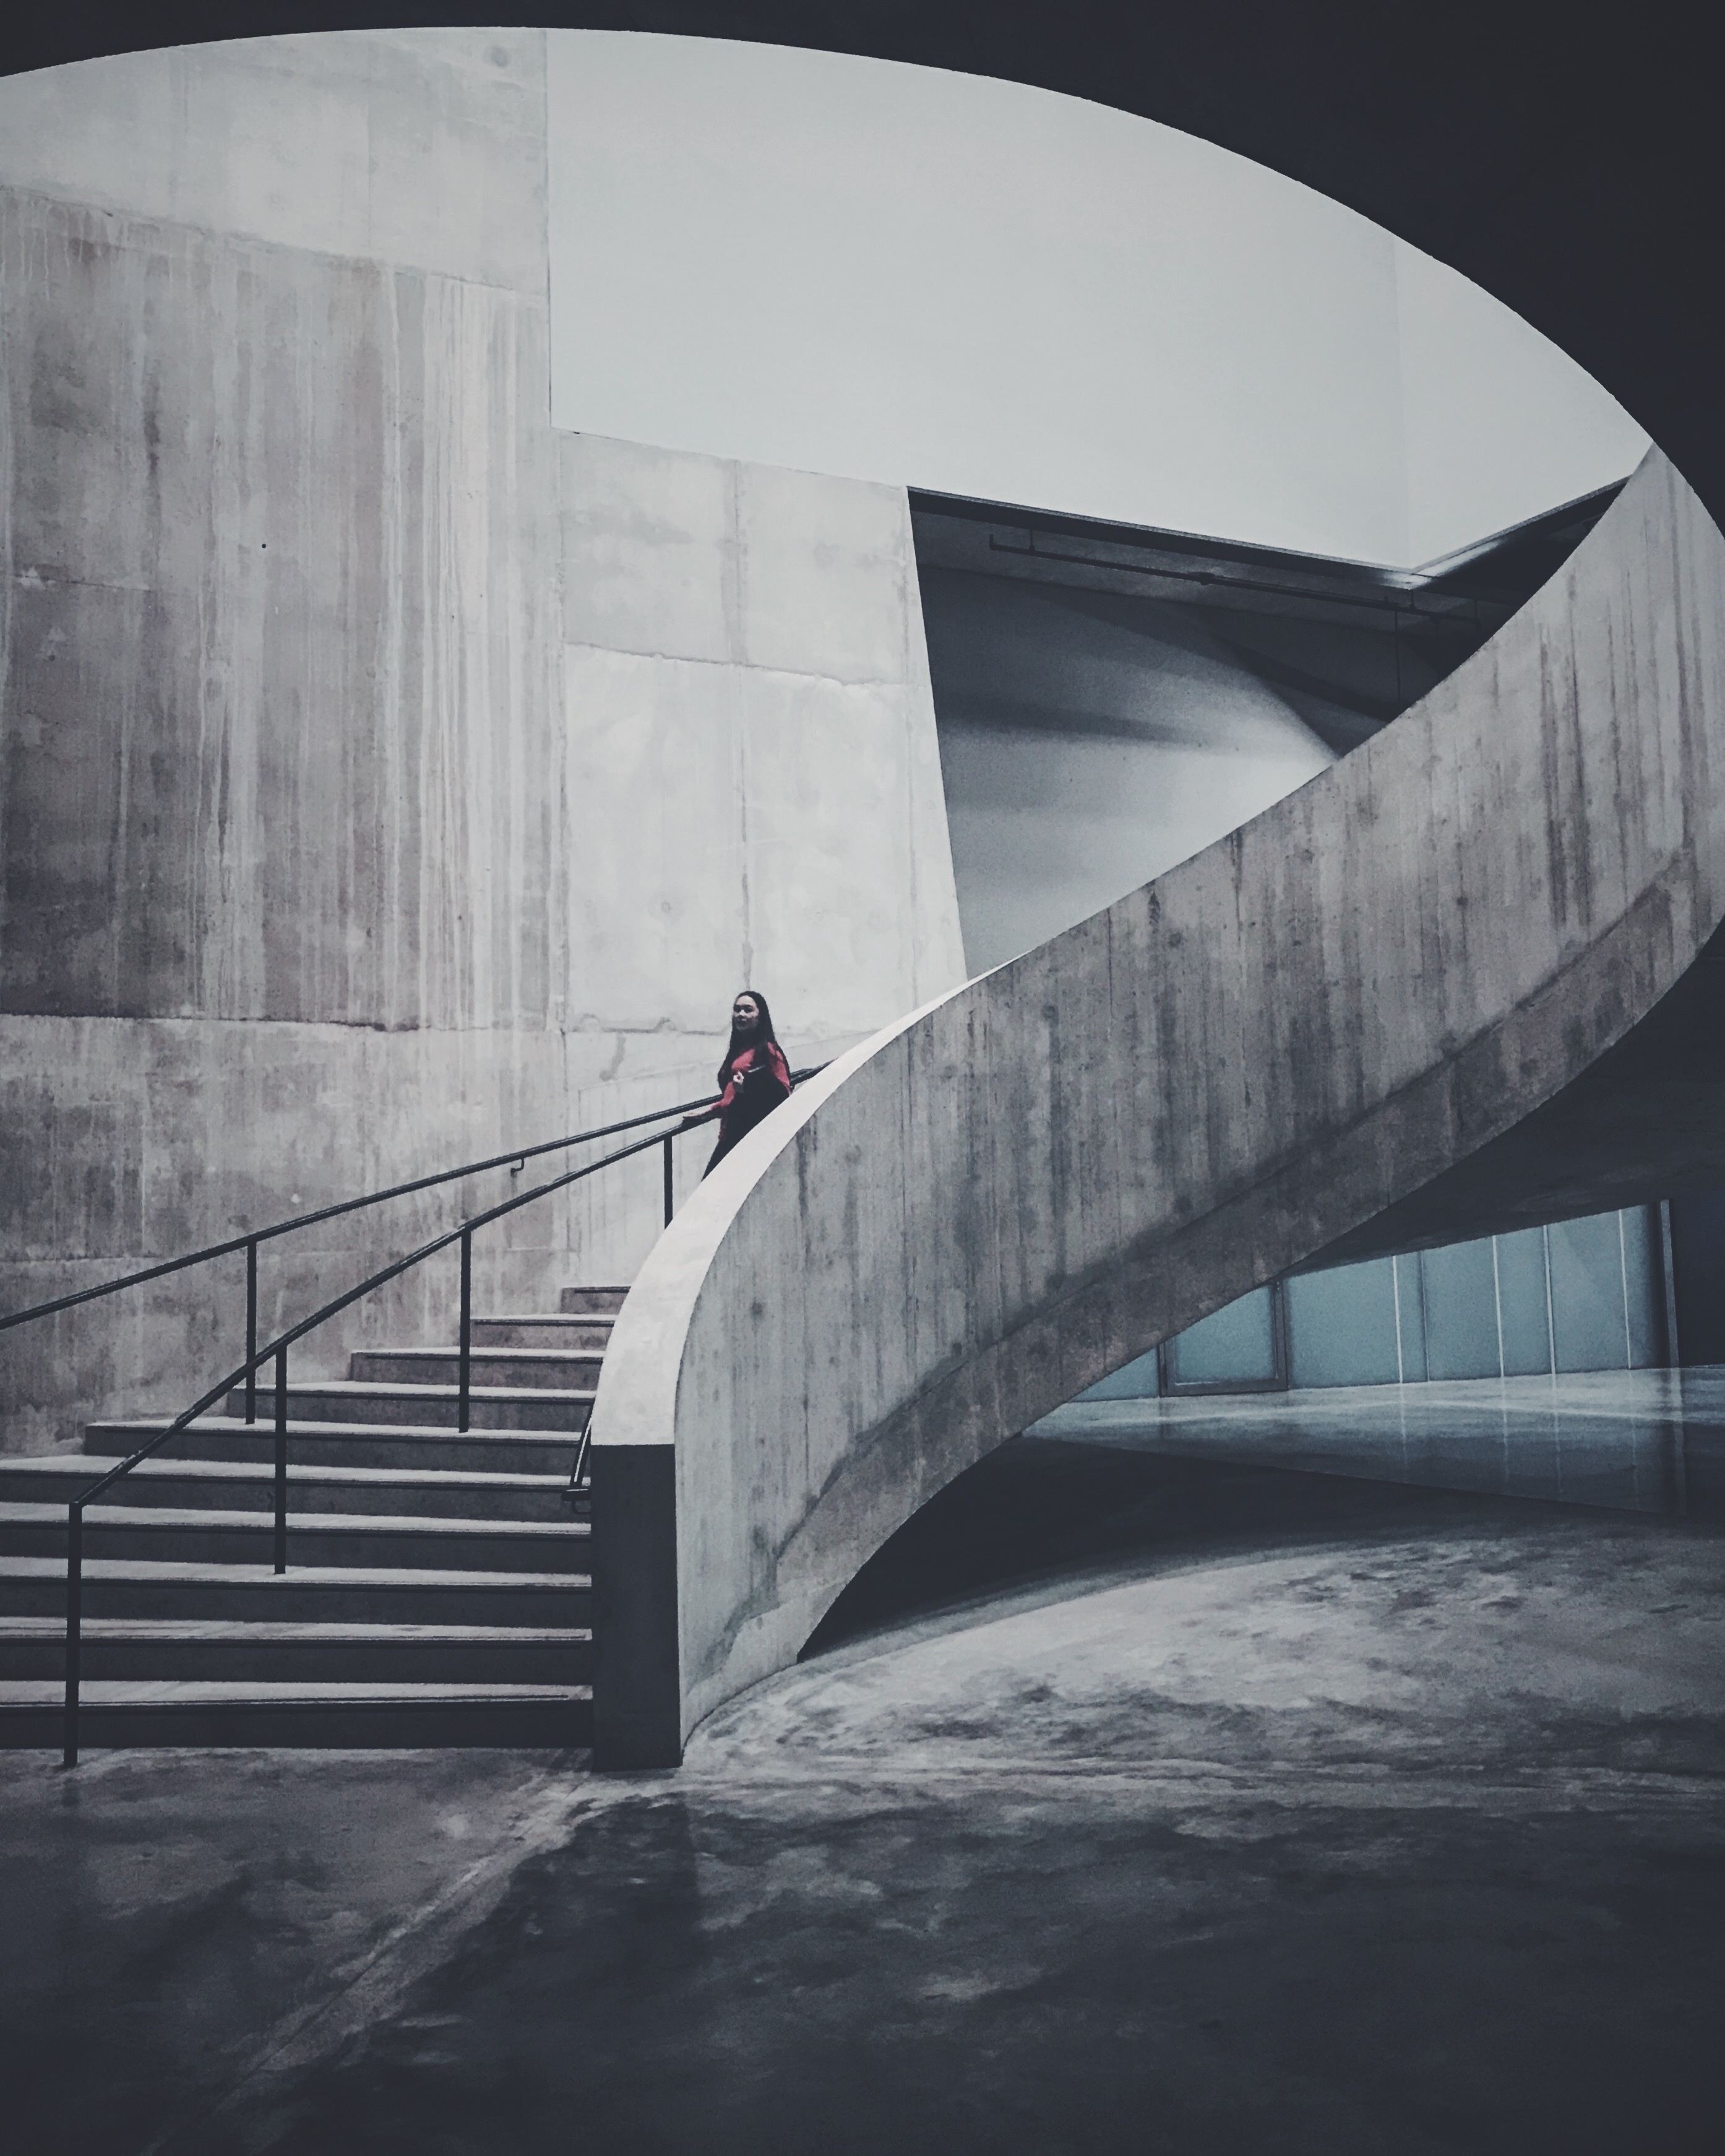
architecture, white, arch, reflection, monochrome, art, symmetry, shape